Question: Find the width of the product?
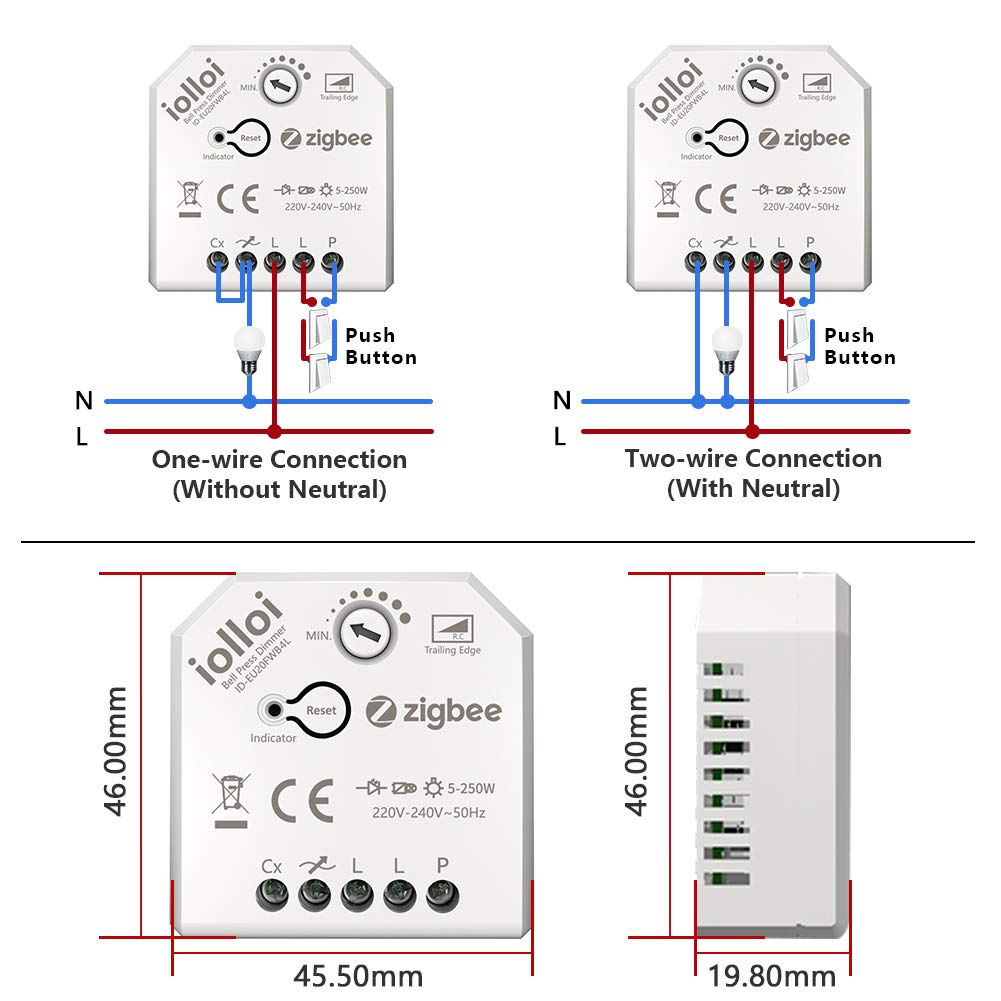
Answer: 45.5 millimetre